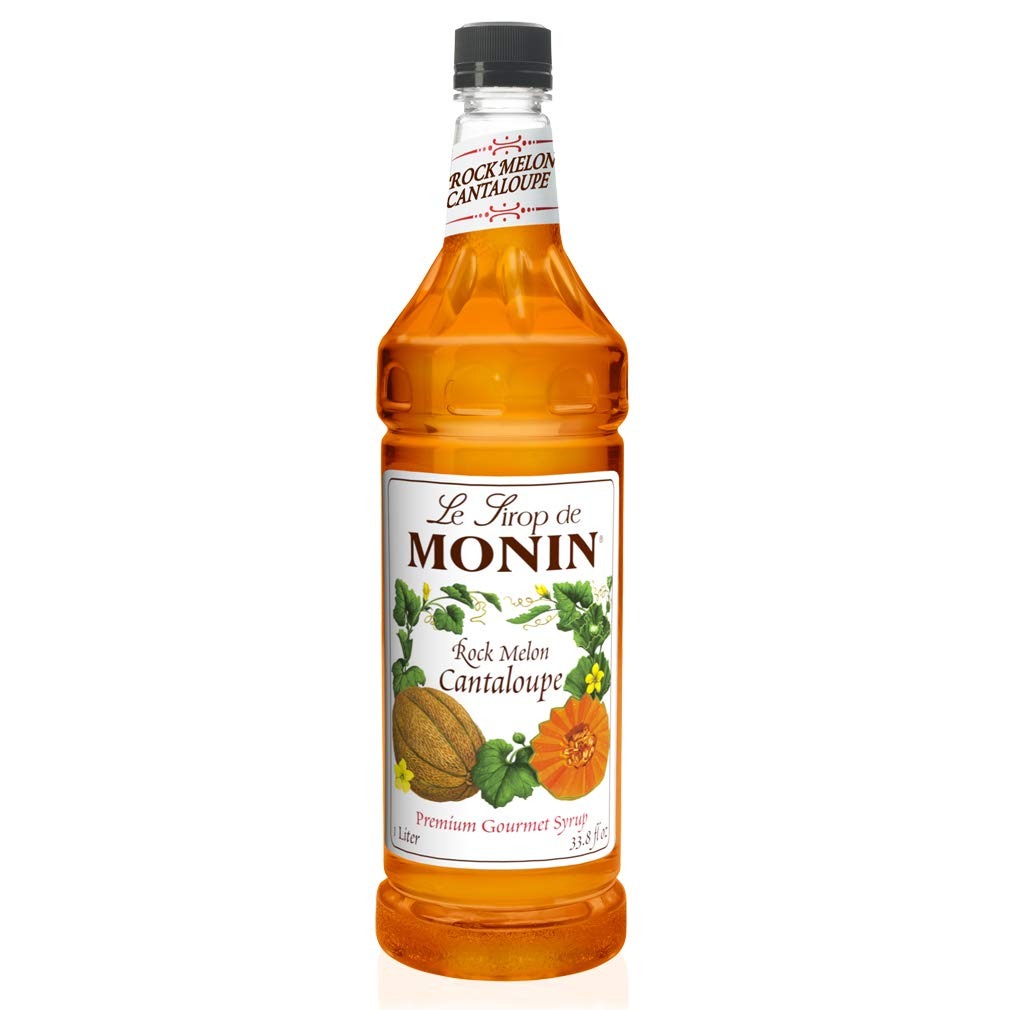
Item Name: Monin Flavored Syrup, Rock Melon Cantaloupe, 33.8-Ounce Plastic Bottle (1 liter)
Bullet Point 1: Monin products are gluten free and alcohol free; GMO free
Bullet Point 2: All Monin products are Kosher
Bullet Point 3: Does not contain HFSC (High Fructose Corn Syrup)
Bullet Point 4: 1 liter plastic bottle
Value: 33.8
Unit: Fl Oz

Price: 23.87